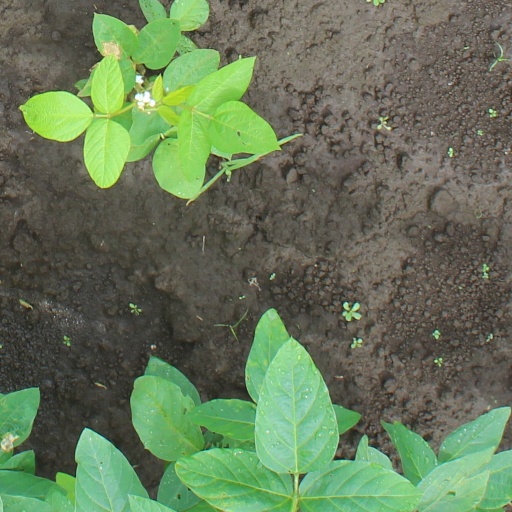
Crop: soybean